Chevrolet Spin

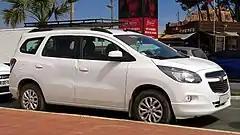
2018 Chevrolet Spin 1.8 LTZ (Chile)

The Spin was mainly designed and engineered in Brazil by GM Brasil Centro Tecnológico São Caetano do Sul. During development, it was known as the PM5/PM7 project. The vehicle is developed to replace both the Chevrolet Meriva and Chevrolet Zafira in South America which was developed by Opel. It is built on the same platform as the Brazilian Chevrolet Cobalt.